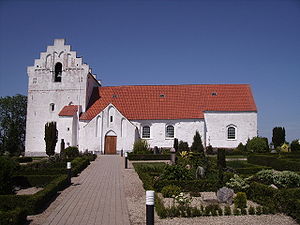
Drigstrup Kirke
Drigstrup Kirke fra syd
Drigstrup Kirke ligger i landsbyen Drigstrup ca. 3 km V for Kerteminde. Indtil Kommunalreformen i 2007 lå det i Kerteminde Kommune, og indtil Kommunalreformen i 1970 lå det i Bjerge Herred.